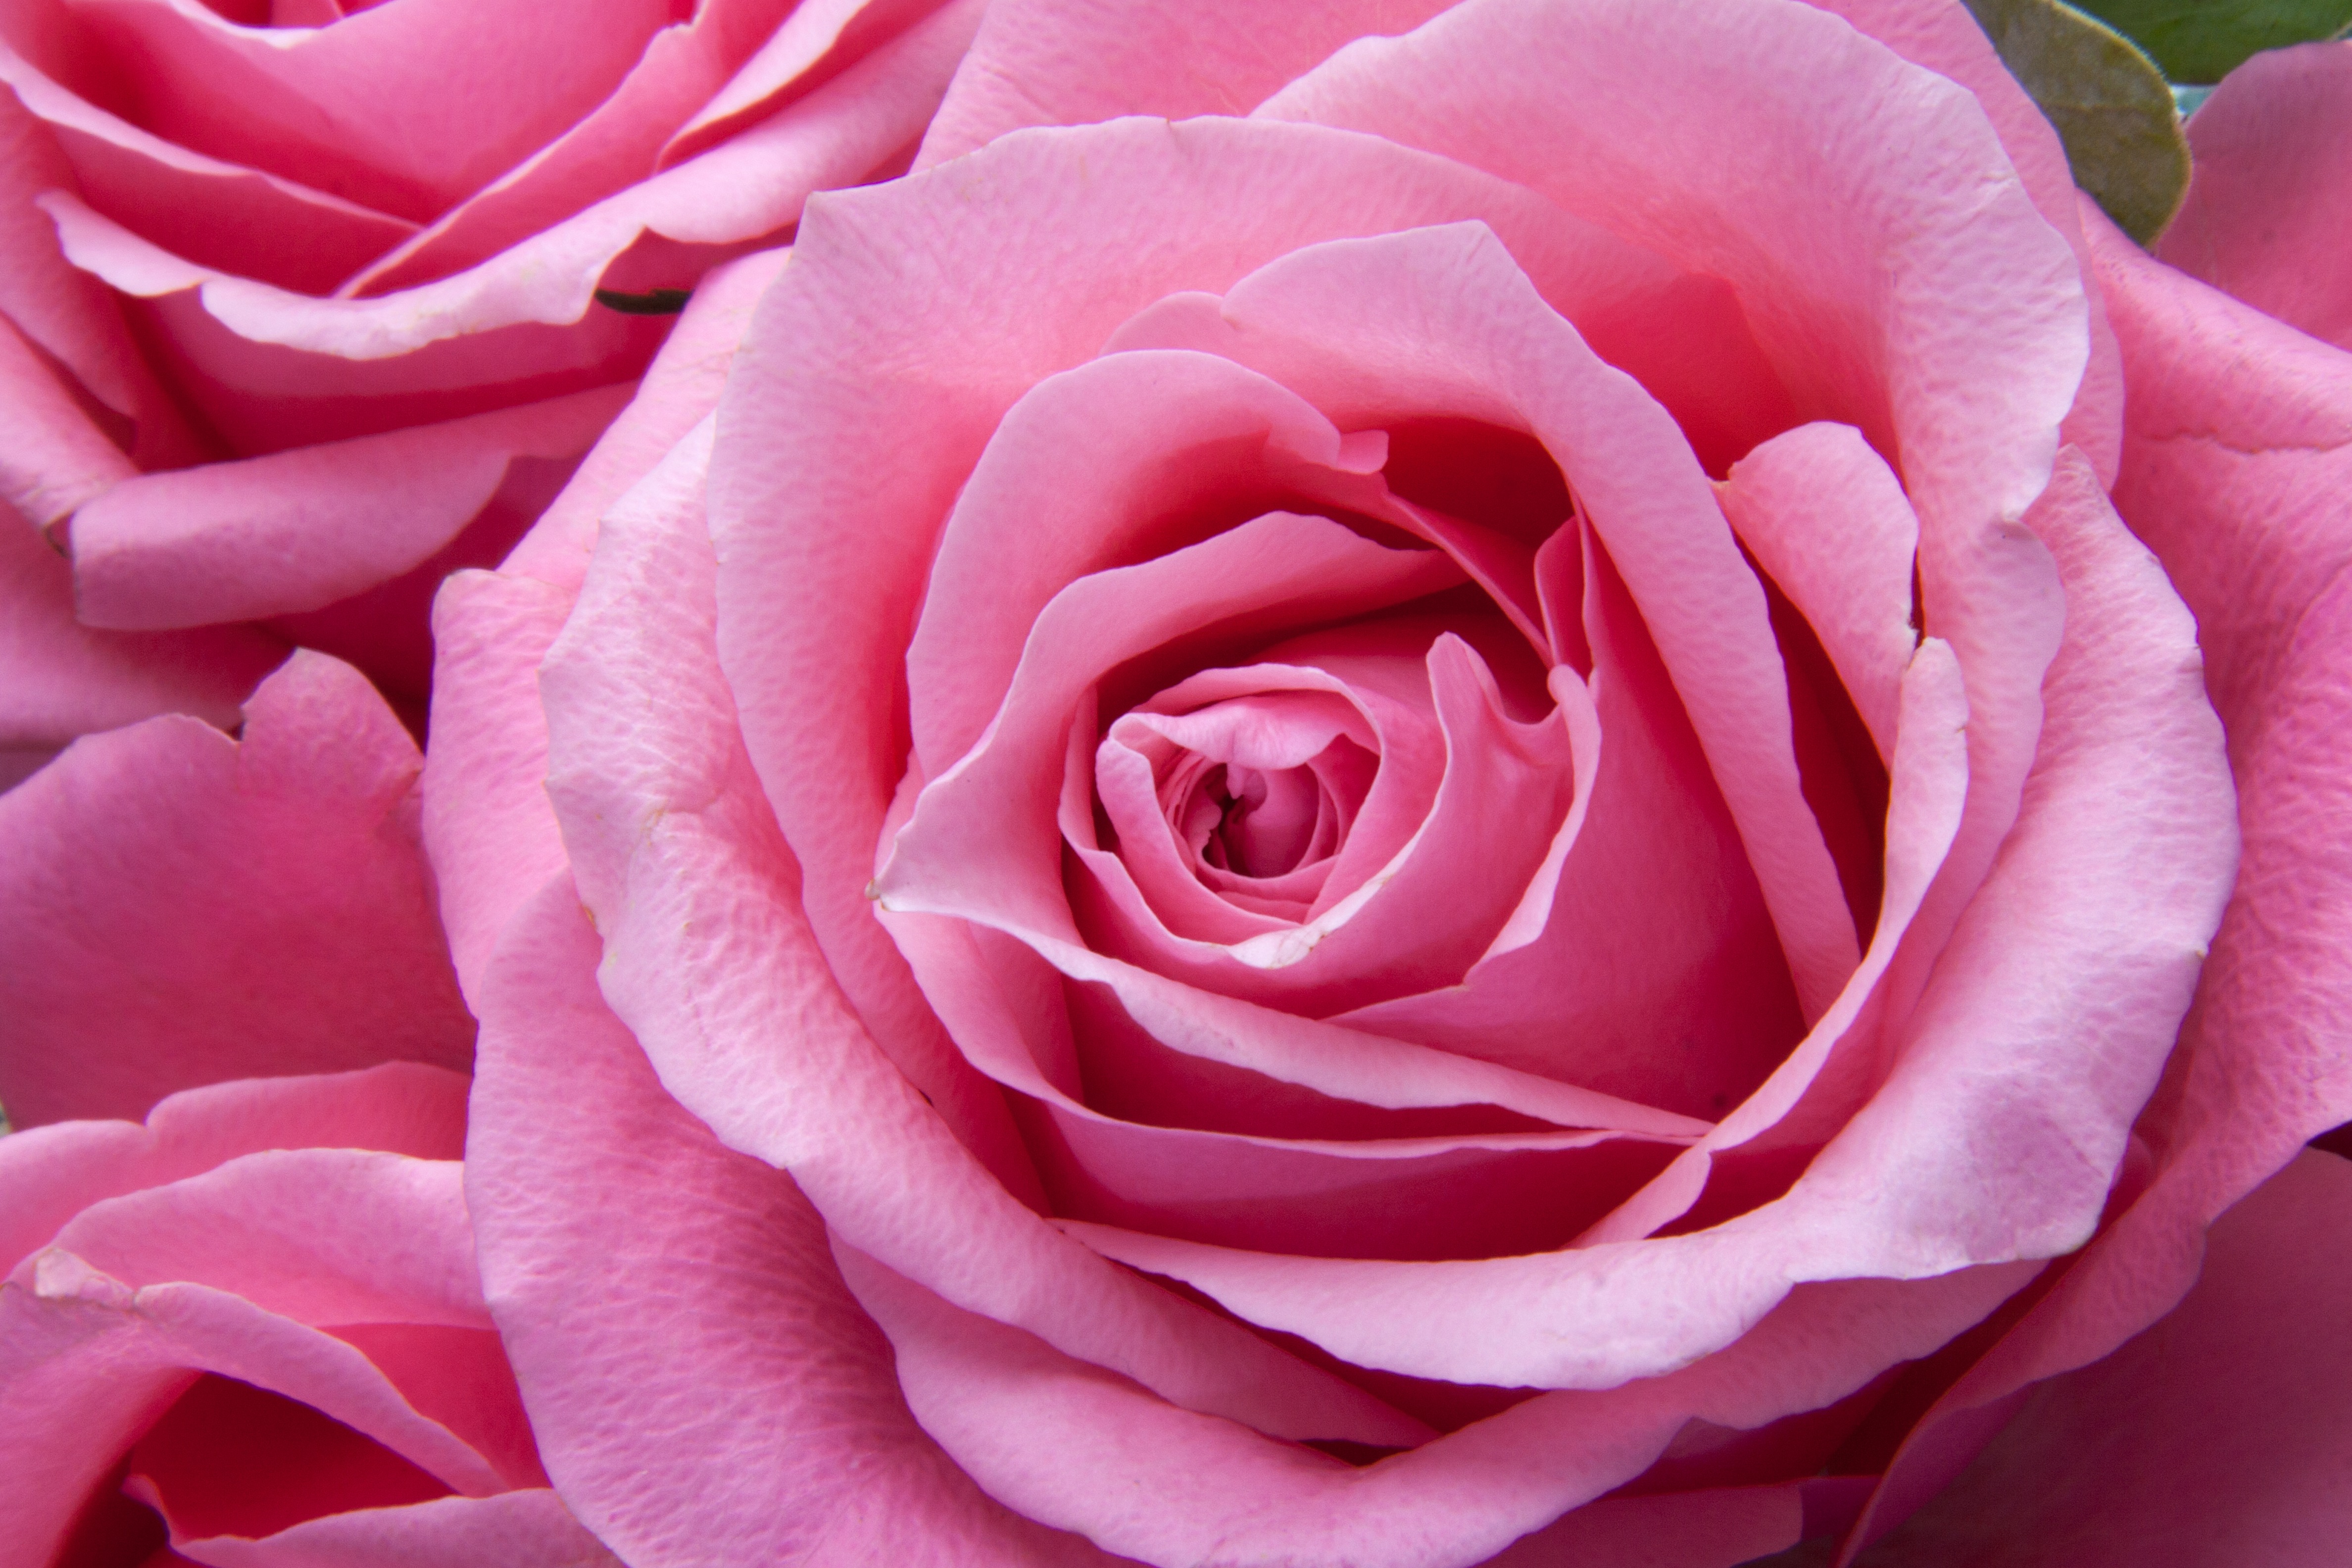
blossom, plant, flower, petal, bloom, rose, pink, flora, flowers, close up, roses, floribunda, macro photography, flowering plant, garden roses, rose family, land plant, rosa centifolia, rose order